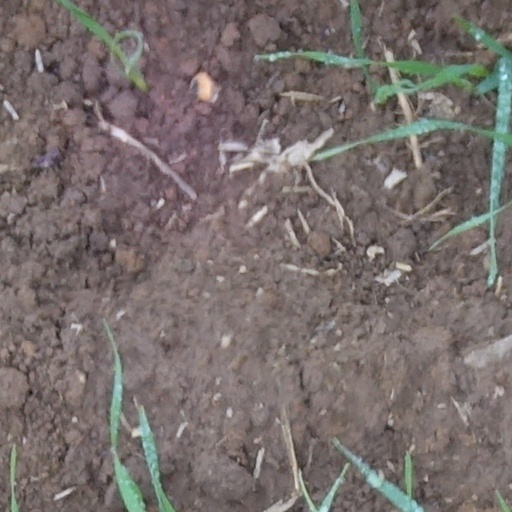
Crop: wheat